Francis J. Heney

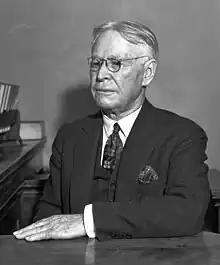
Portrait of Heney during his Superior Court tenure.

Of all the sentences meted out to leading figures in the whole course of the prosecution, it was the only one that was made to stick. Another municipal election was approaching, and Langdon, the weary and battered district attorney, refused to run again. He was discouraged, with good reason: a key witness, the supervisor who had paid off his fellows on Ruef's behalf [James Gallagher], had fled the country. In desperation, Heney himself ran for district attorney, and was defeated by a football hero from Stanford University, Charles Fickert, whose liaison with the grafters was notorious. Fickert promptly and contemptuously refused to go on with any of the pending cases against the big businessmen. He pretended not to know the whereabouts of the supervisor who had fled, although everyone else knew that he was rusticating in Vancouver, British Columbia. William P. Lawlor, the honest judge who had presided in several of the cases, excoriated Fickert and ordered the others to trial; but he was overruled by the court of appeals, which decided that all of the large number of remaining indictments should be quashed. The graft prosecution was over, having ended in almost total failure, with only Ruef in prison."